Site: brandenburg
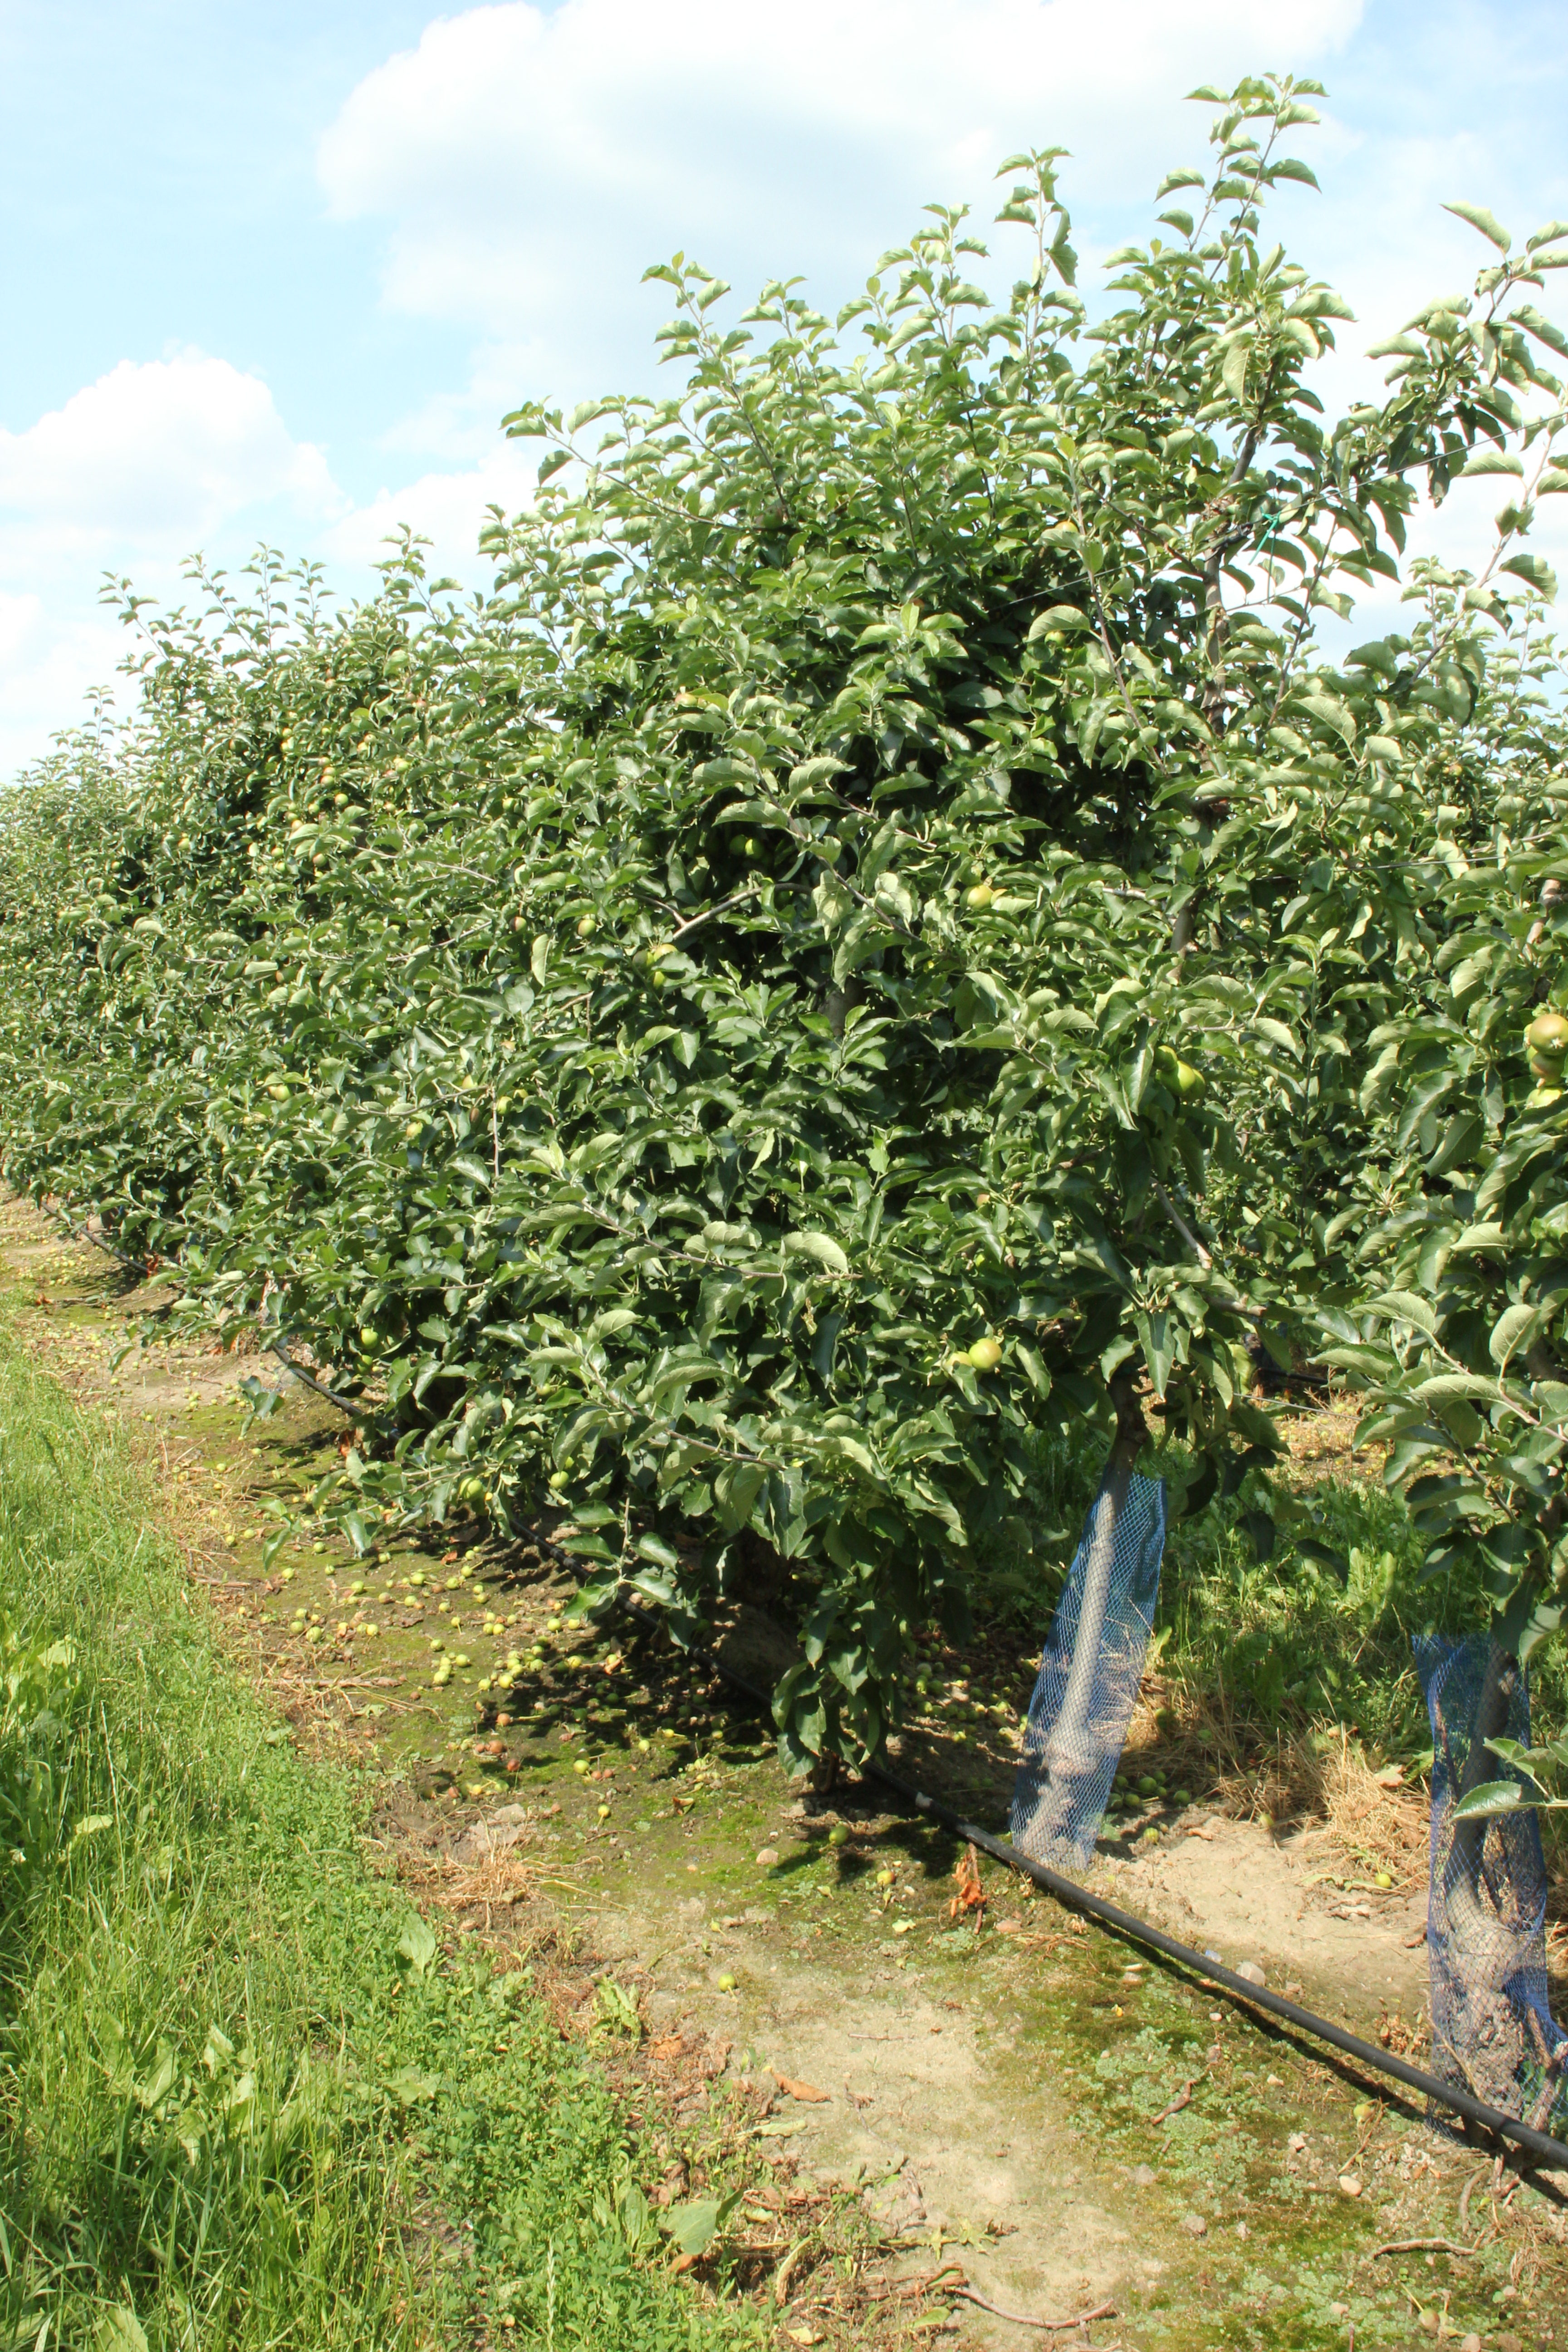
Growth stage (BBCH 74): Development of fruit